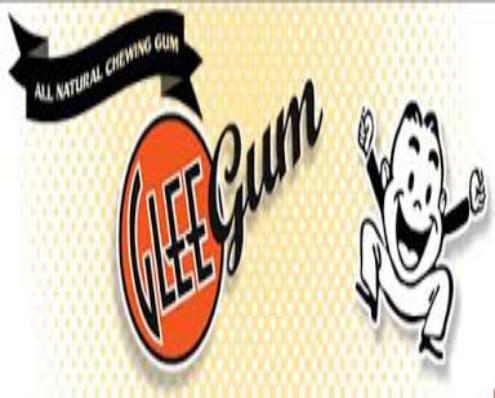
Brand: Glee Gum
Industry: Food